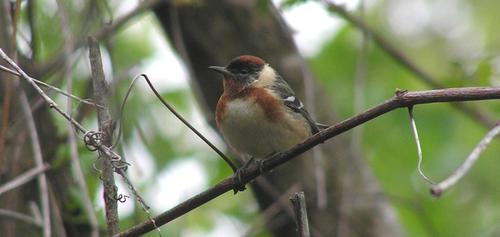
the bird has a small bill that is black and slightly curved.
the bird has a small bill that is black and has a red crown.
a small bird with a reddish brown crown, cream colored nape, breast and belly, and dark grey secondaries.
a small light brown to white bird with a white belly, brown breast, brown head with a black bill, and black wings with white wingbars.
this bird has a white belly, brown throat and a brown crown.
this particular bird has a white belly and breast and orange throat
this small bird has grey wings, a white chest with hints of brownish red, and black face with hints of brownish red.
the bird has a small black bill and white breast and belly.
this bird has wings that are black and has a white bellya bird with a small beak, brown head and neck with a white belly.
Species: Bay Breasted Warbler